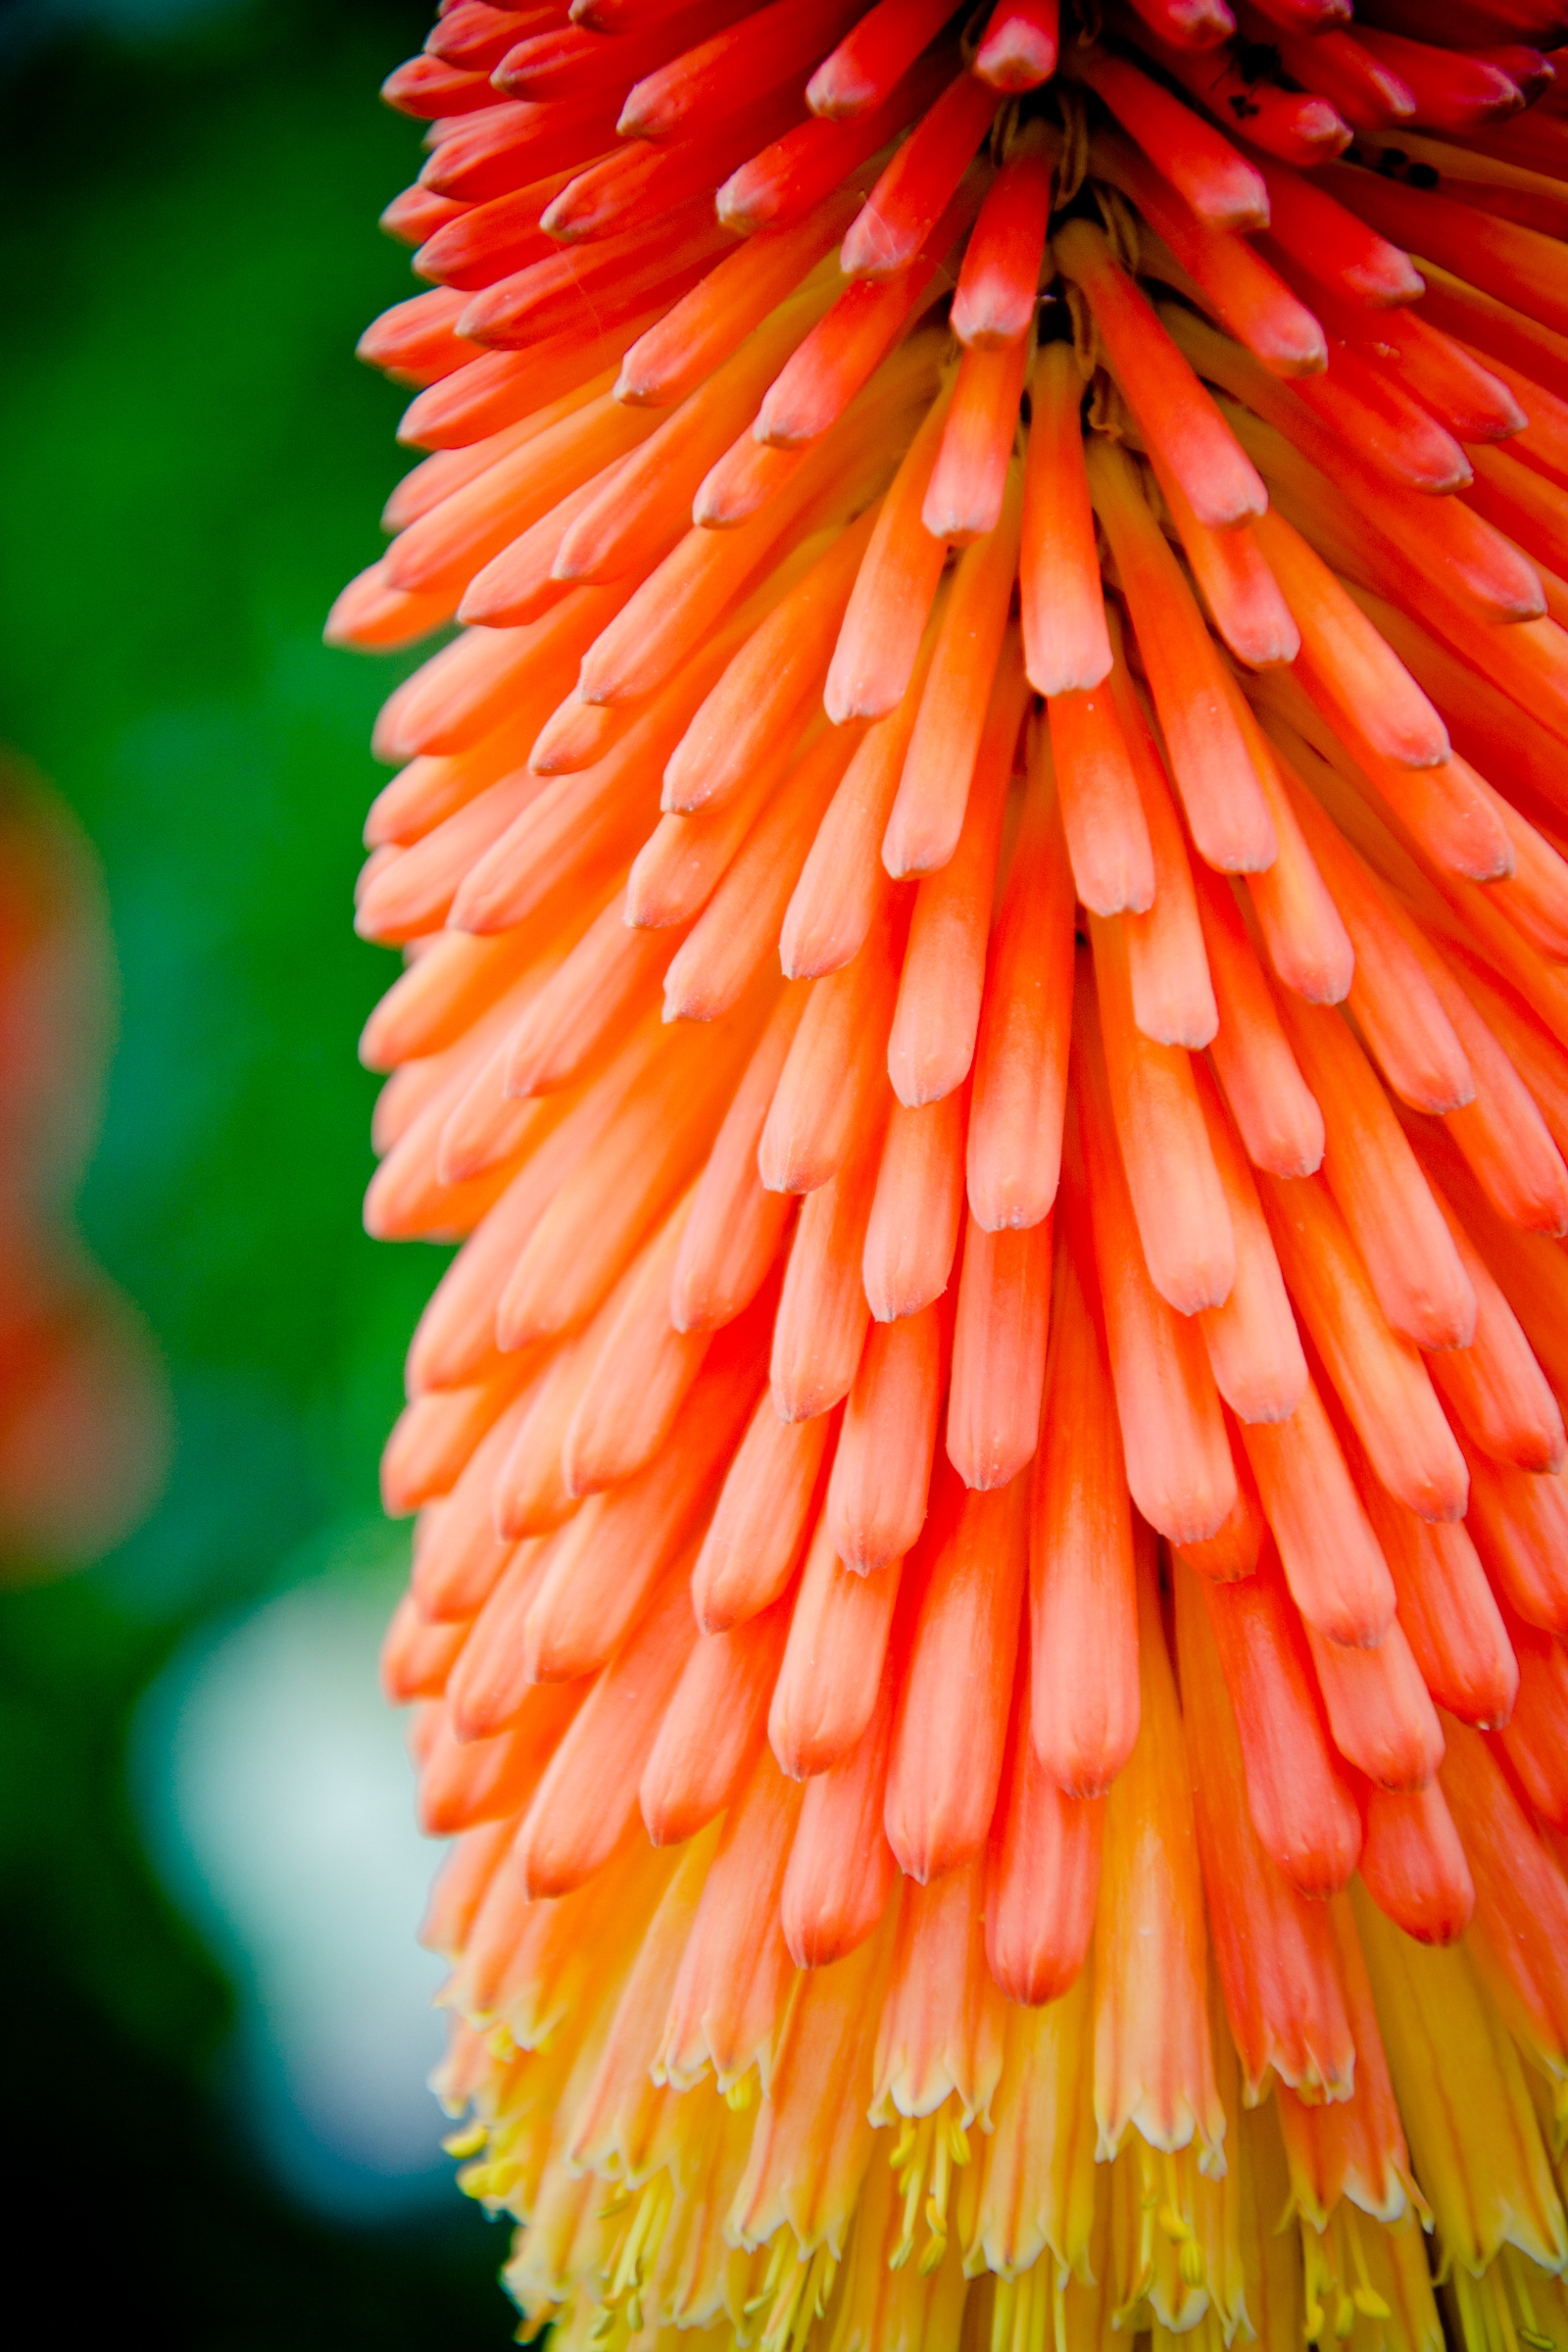
nature, blossom, plant, flower, petal, bloom, orange, red, yellow, close, flora, close up, macro photography, ornamental plant, asparagales, inflorescence, flowering plant, daisy family, torch lily, asphodelaceae, rocket flower, plant stem, land plant, asphodelus under glass